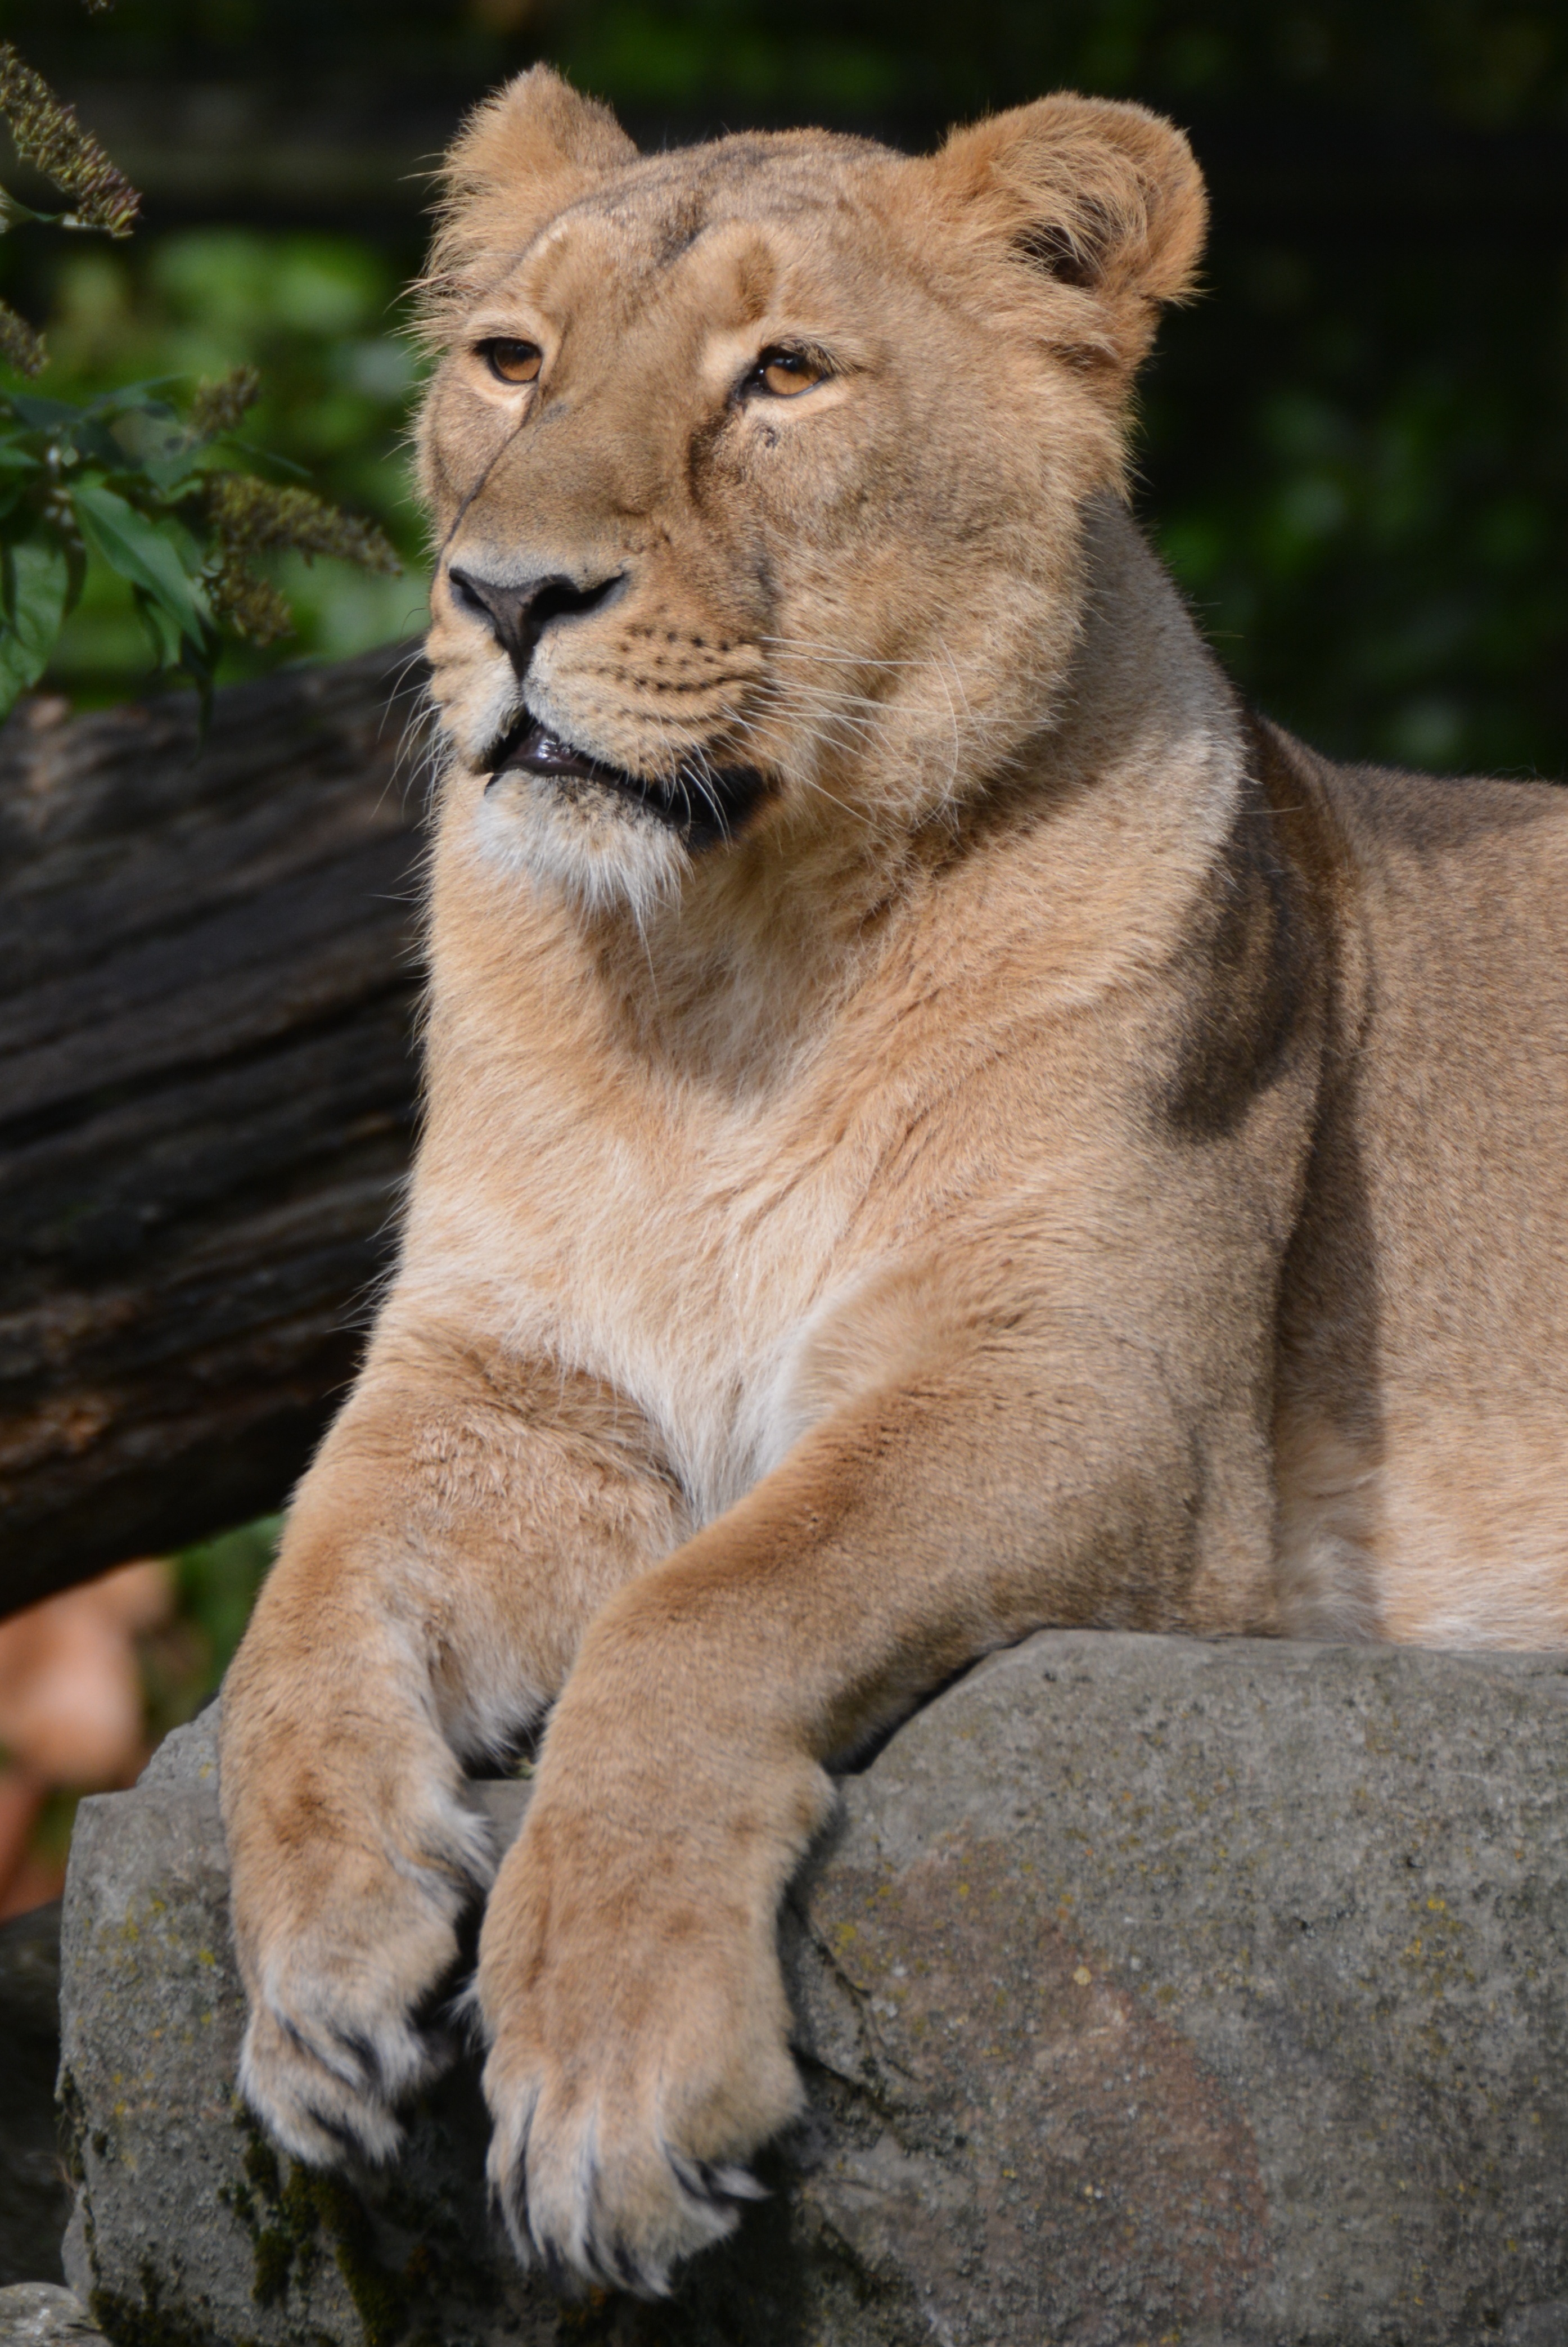
animal, wildlife, zoo, feline, mammal, fauna, lion, lioness, vertebrate, safari, puma, big cats, cat like mammal, dog breed group, masai lion